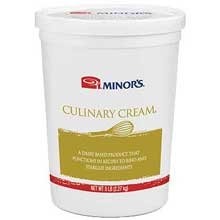
Item Name: MINOR'S Culinary Cream 4 x 5 lb
Product Description: Made with real butter, this product functions in recipes to bind and stabilize ingredients. Culinary Cream's superior thermal stability lets you prepare ahead, chill or freeze, then reheat with no loss of flavor, texture or consistency.
Value: 4.0
Unit: Count

Price: 174.55